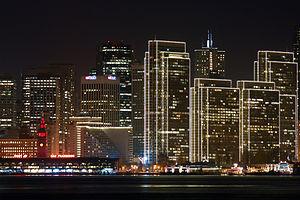
L'Embarcadero Center est un complexe comprenant 5 buildings et 2 hôtels dans le quartier The Embarcadero à San Francisco. Le principal ensemble architectural a été terminé en 1981 après 10 ans de travaux.